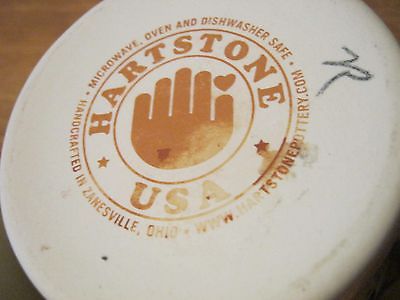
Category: mug